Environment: real
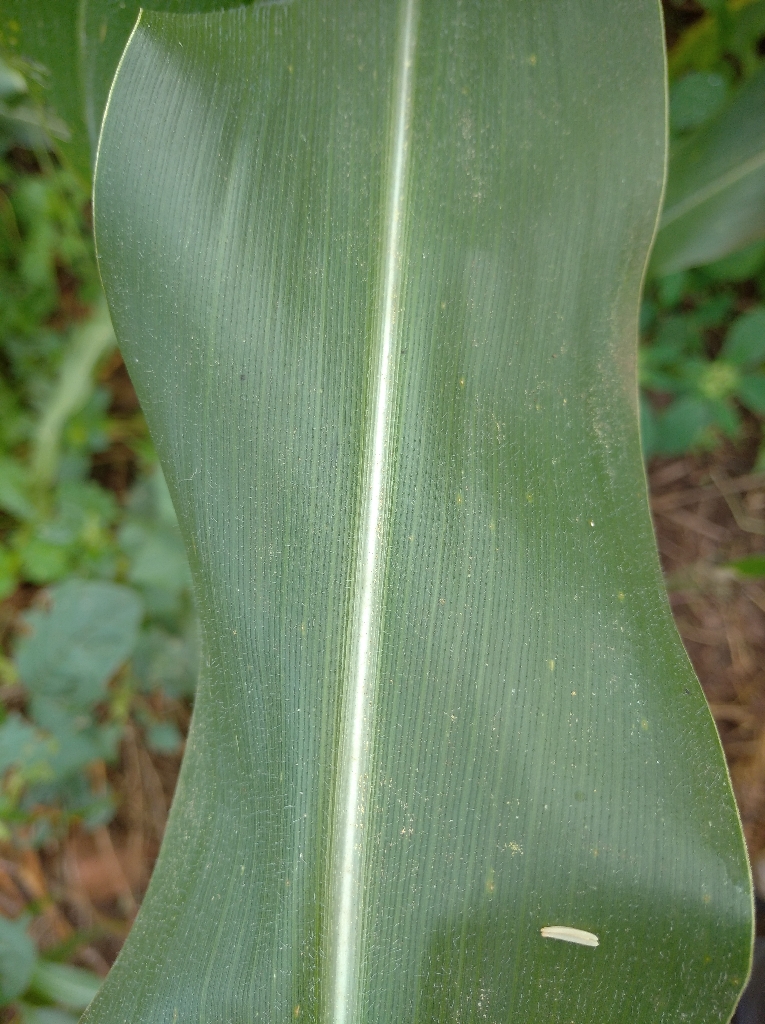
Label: healthy